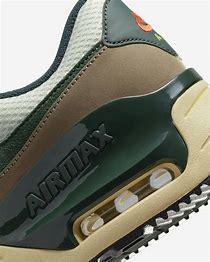
Brand: Nike
Model: Air Max Systm